Piedmont Avenue (Oakland, California)

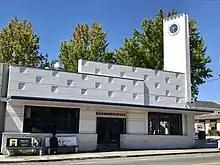
4063 Piedmont Ave., which was formerly a Key System station

At Piedmont Avenue and 41st Street are the Key Route Plaza and what is left of the Key System's C-line station, which was built in 1939. The former station is an angular building with a clock tower, which was restored by a group led by neighborhood activist Michael Lydon. In 2005, with support from the Piedmont Avenue Neighborhood Improvement League, Rocky Riche-Baird painted a mural recognizing the building's history, including the Key System's founder, Francis Marion Smith. However, a large part of the mural was controversially destroyed during renovations in 2014.